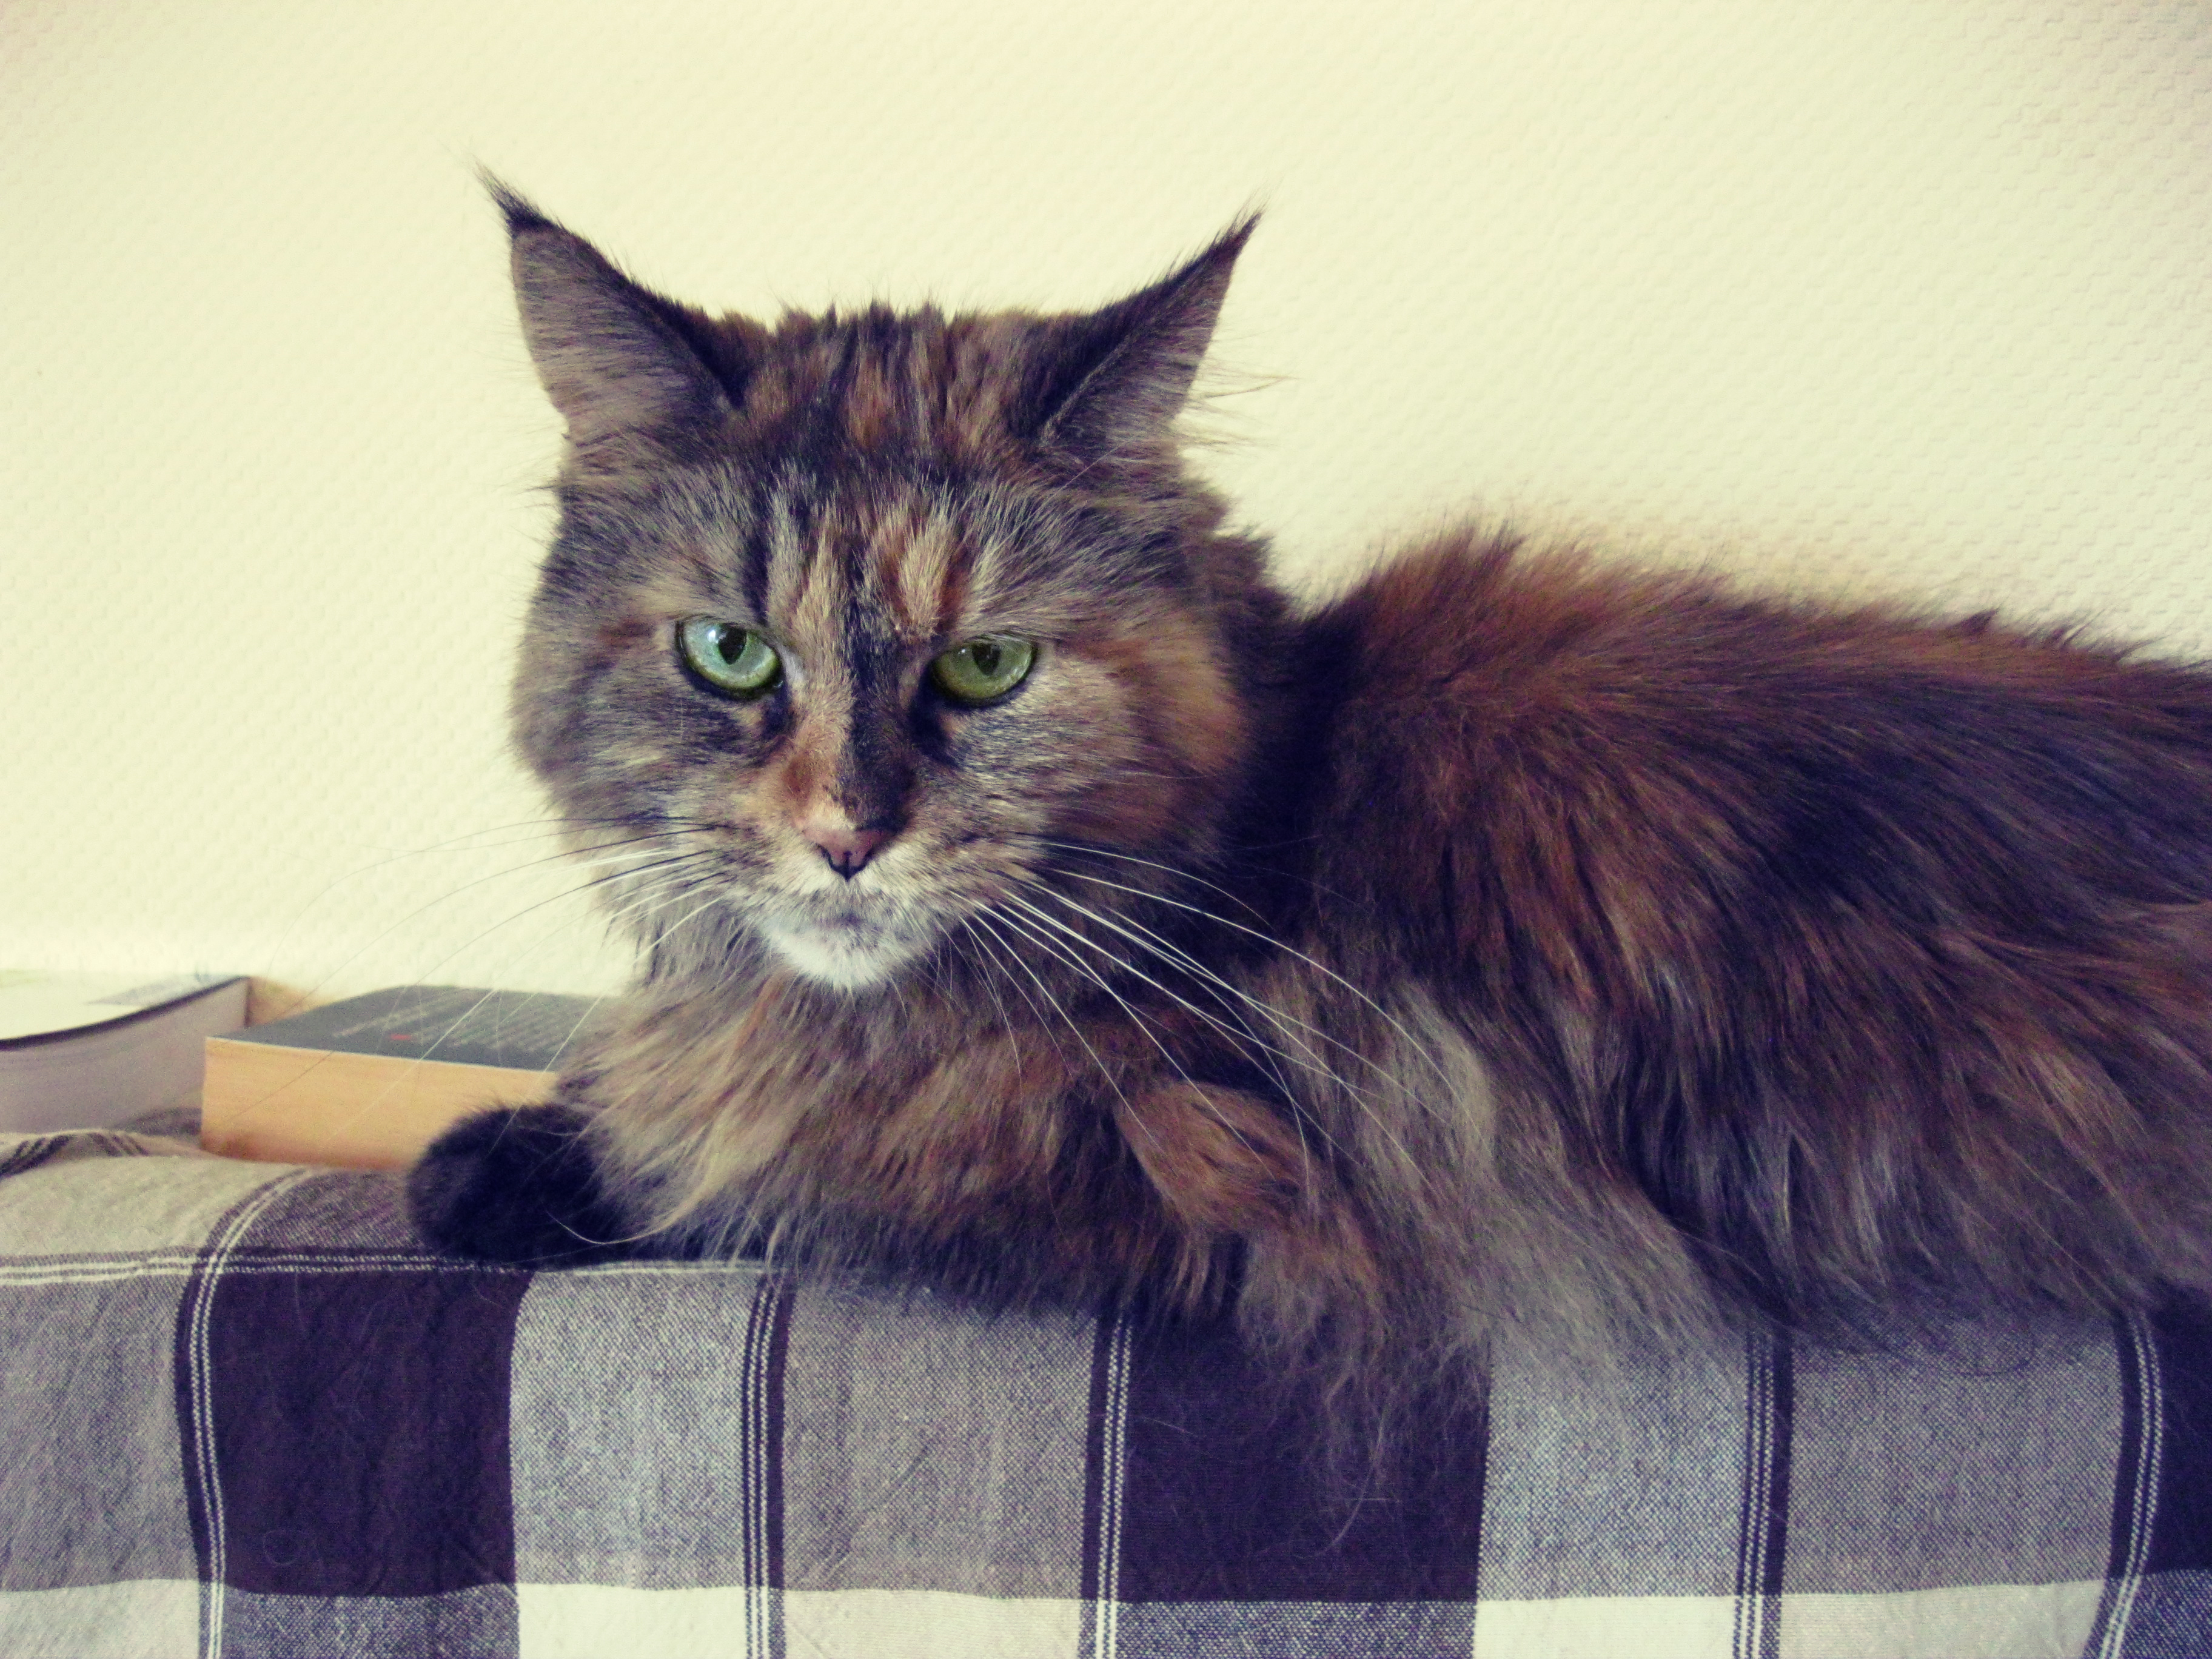
pet, cat, feline, mammal, whiskers, vertebrate, siberian, maine coon, norwegian forest cat, small to medium sized cats, cat like mammal, domestic short haired cat, domestic long haired cat